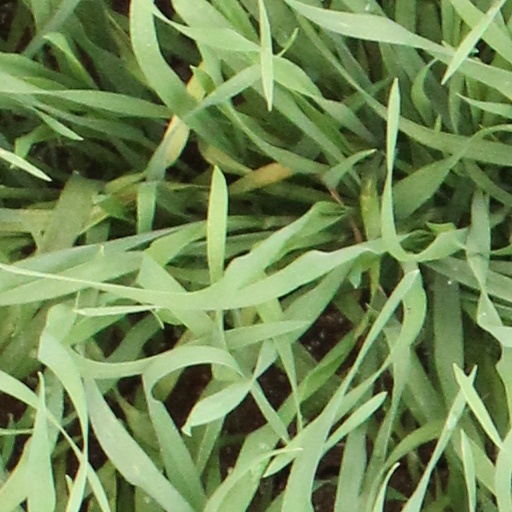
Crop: wheat